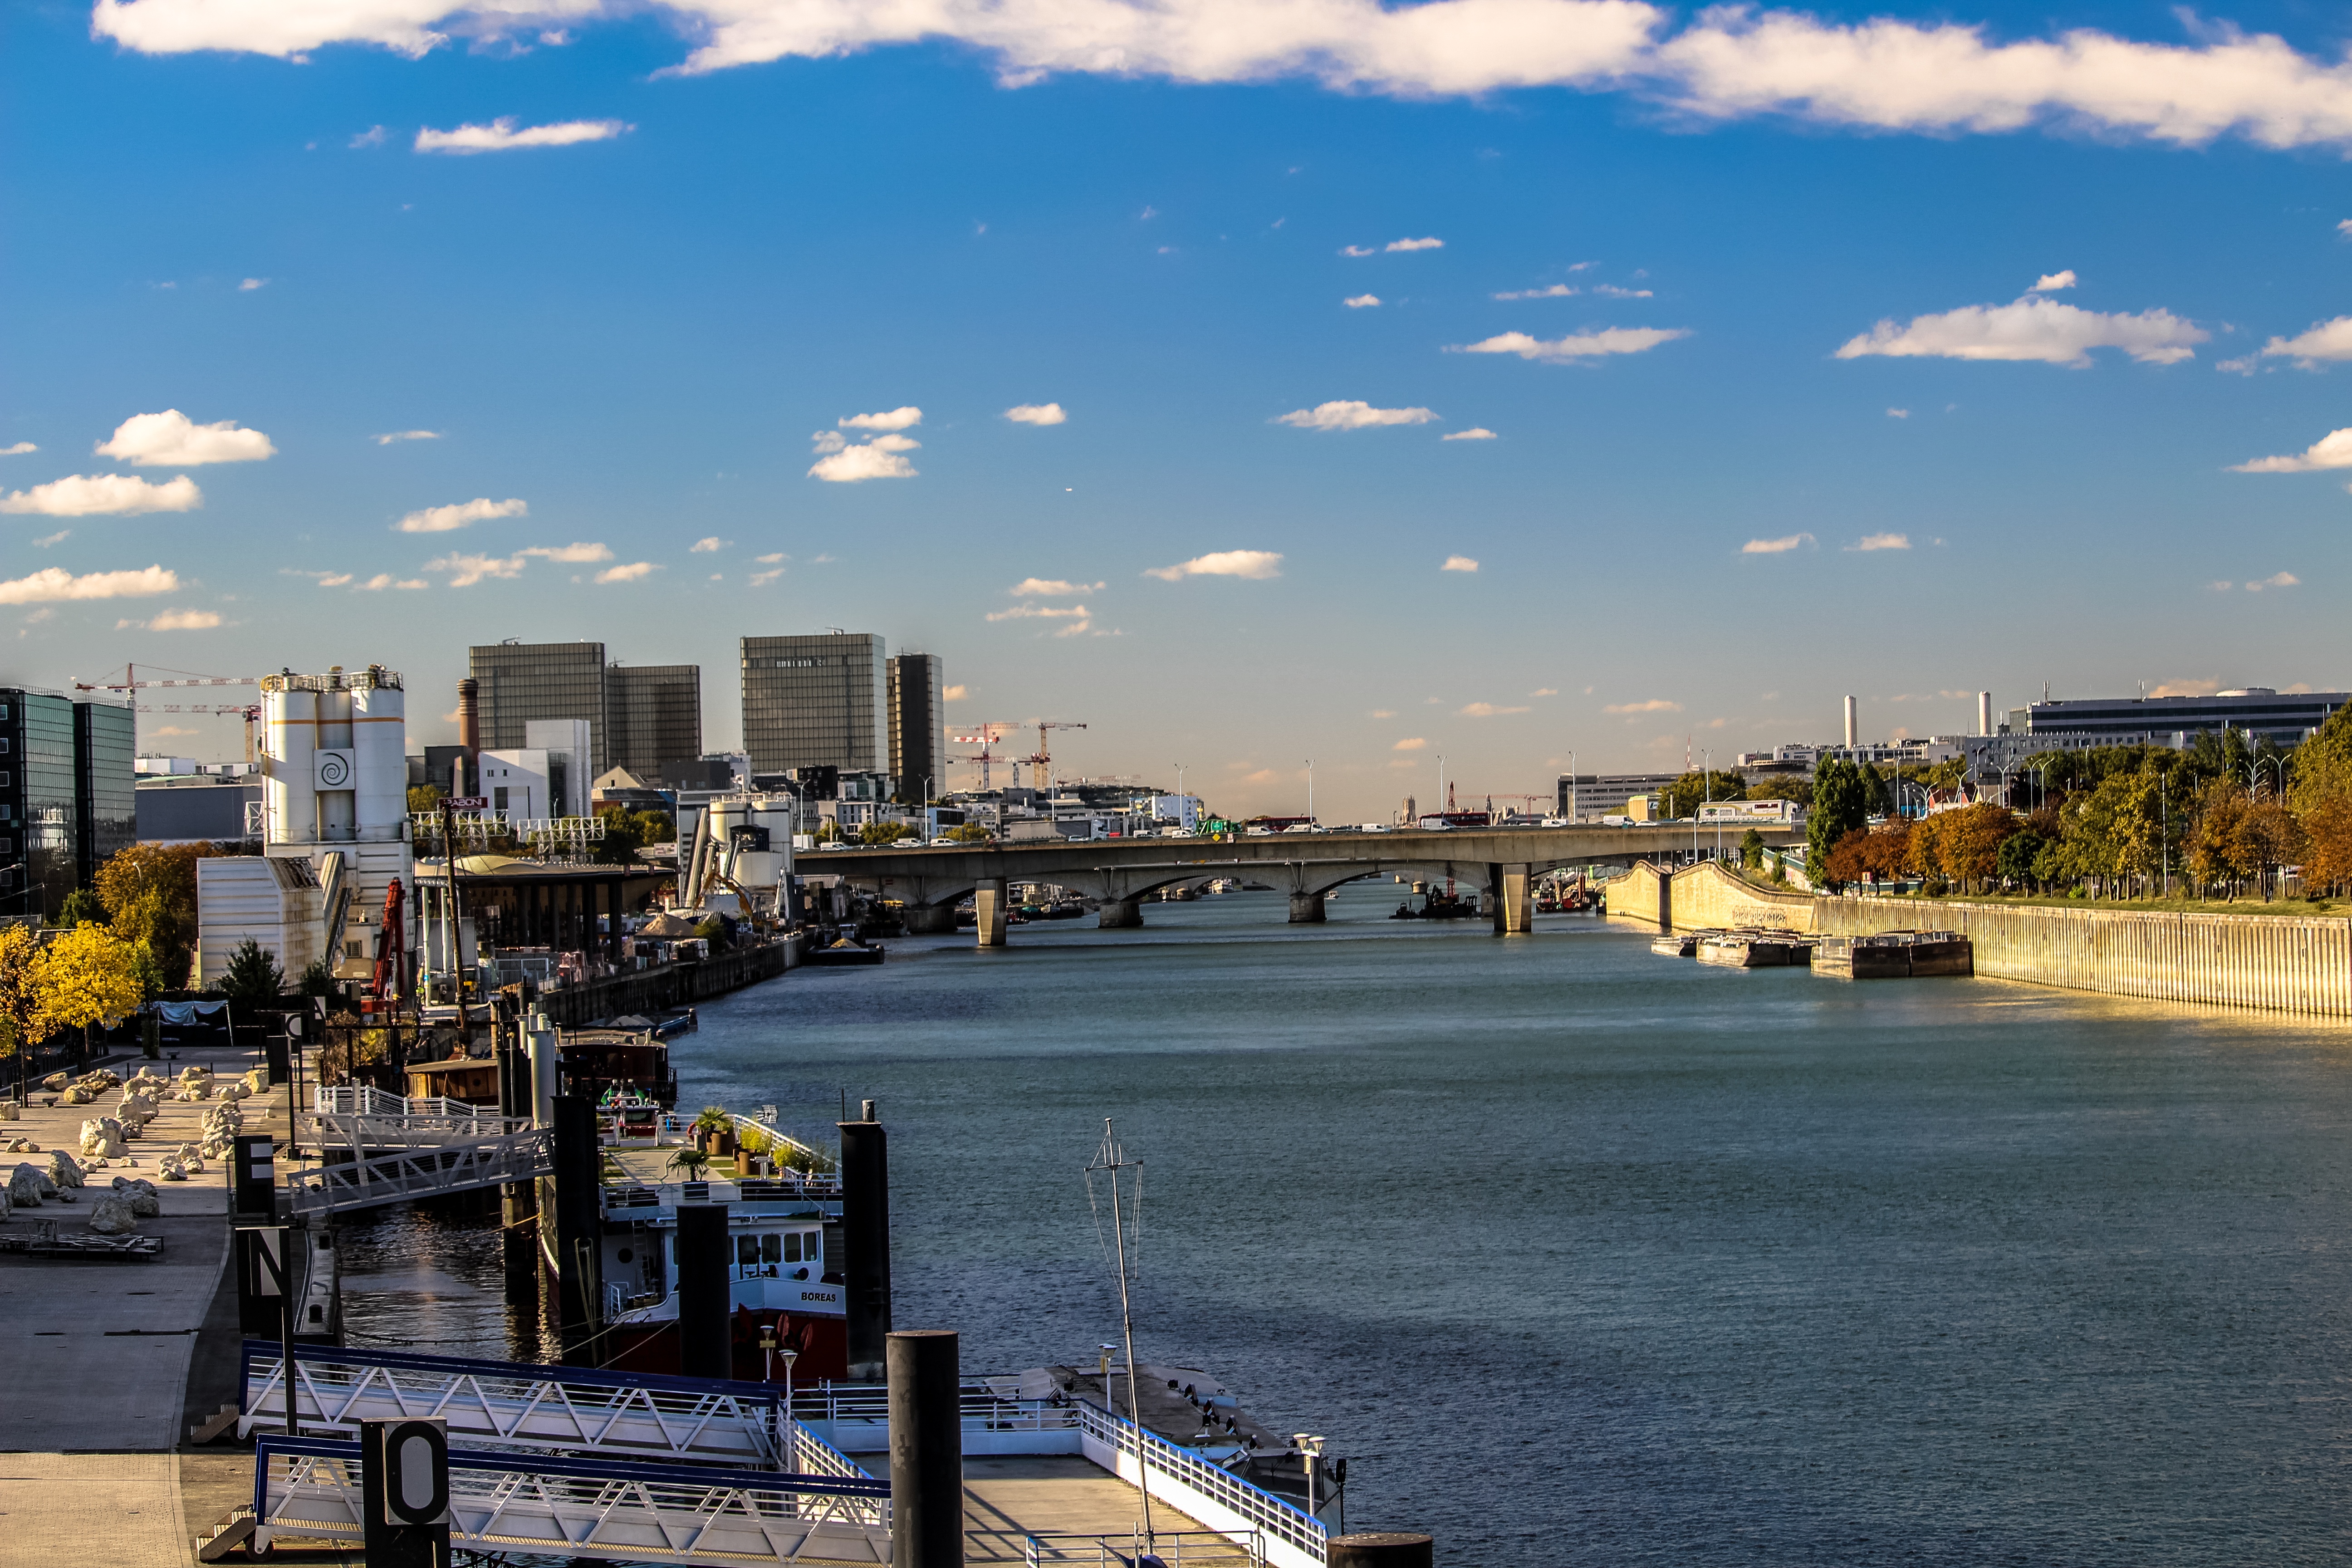
coast, horizon, dock, skyline, city, skyscraper, cityscape, panorama, downtown, dusk, evening, harbor, urban area, geographical feature, human settlement